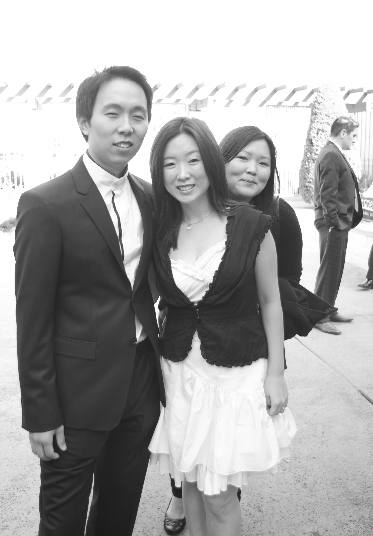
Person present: Yes